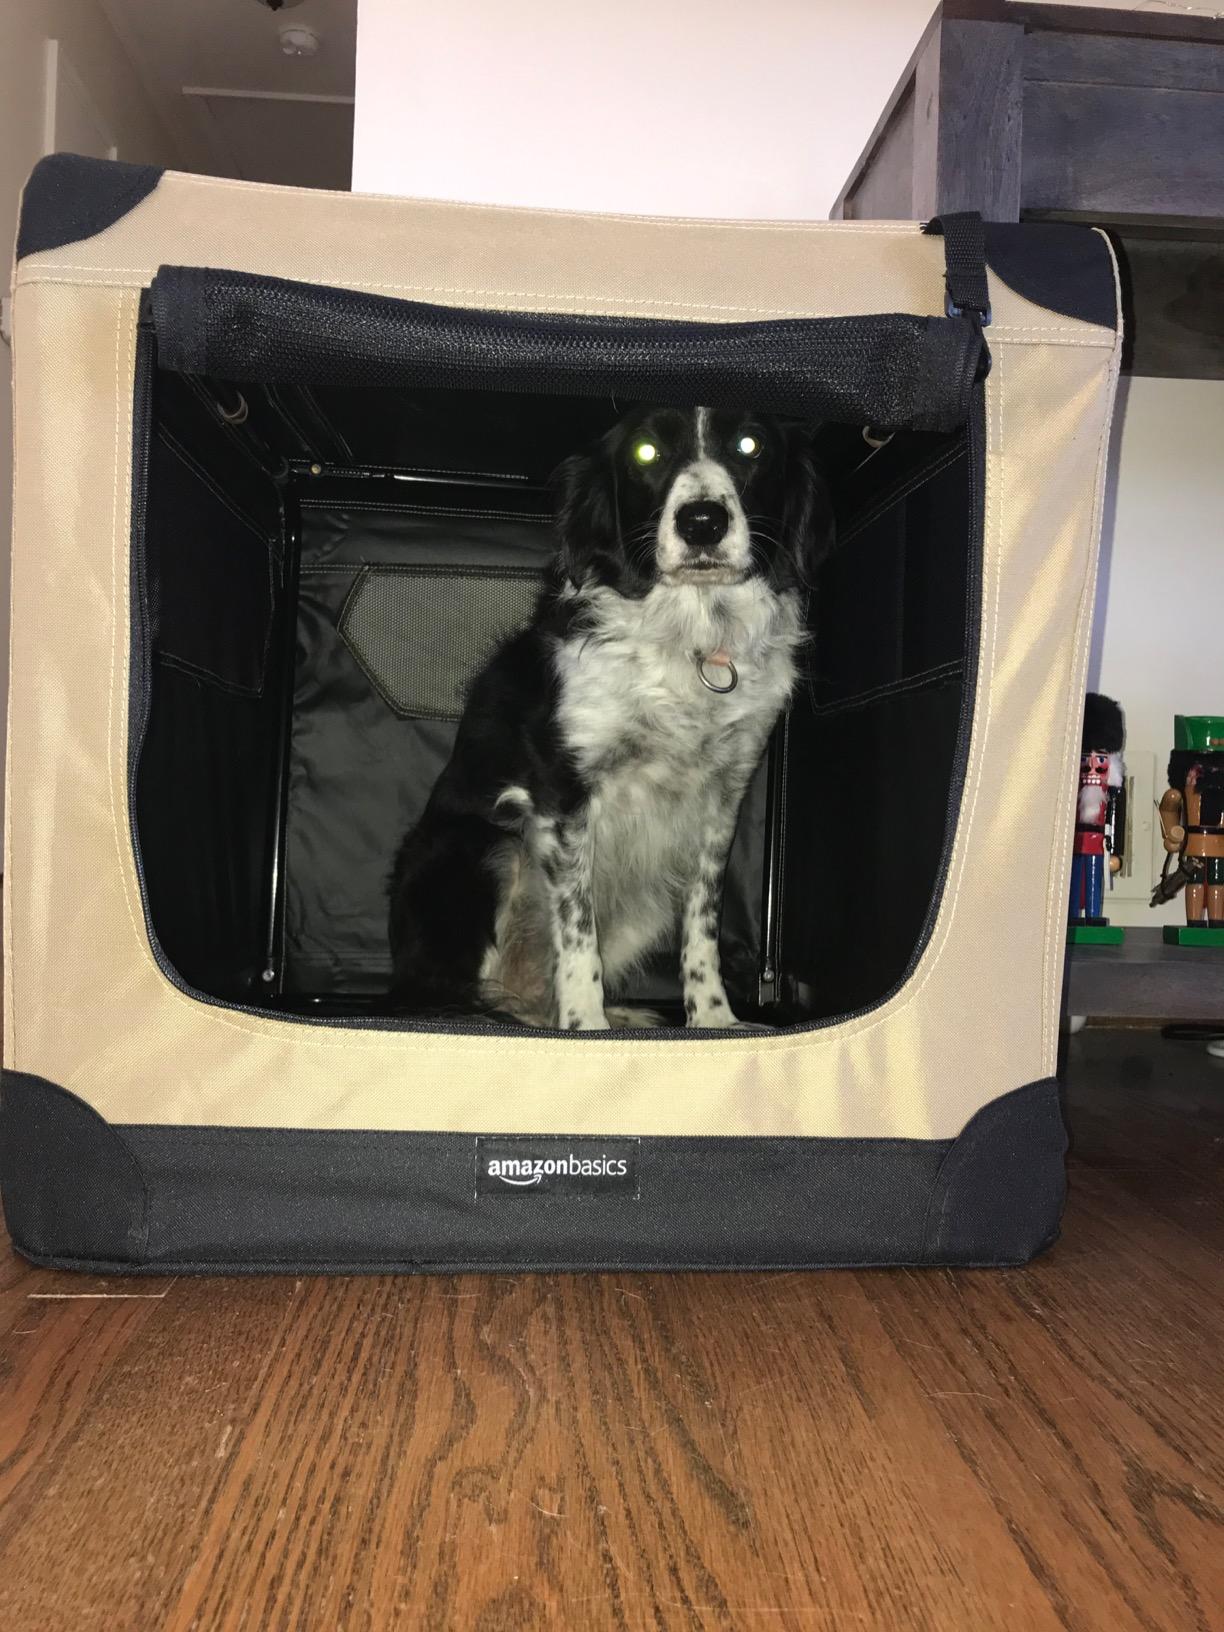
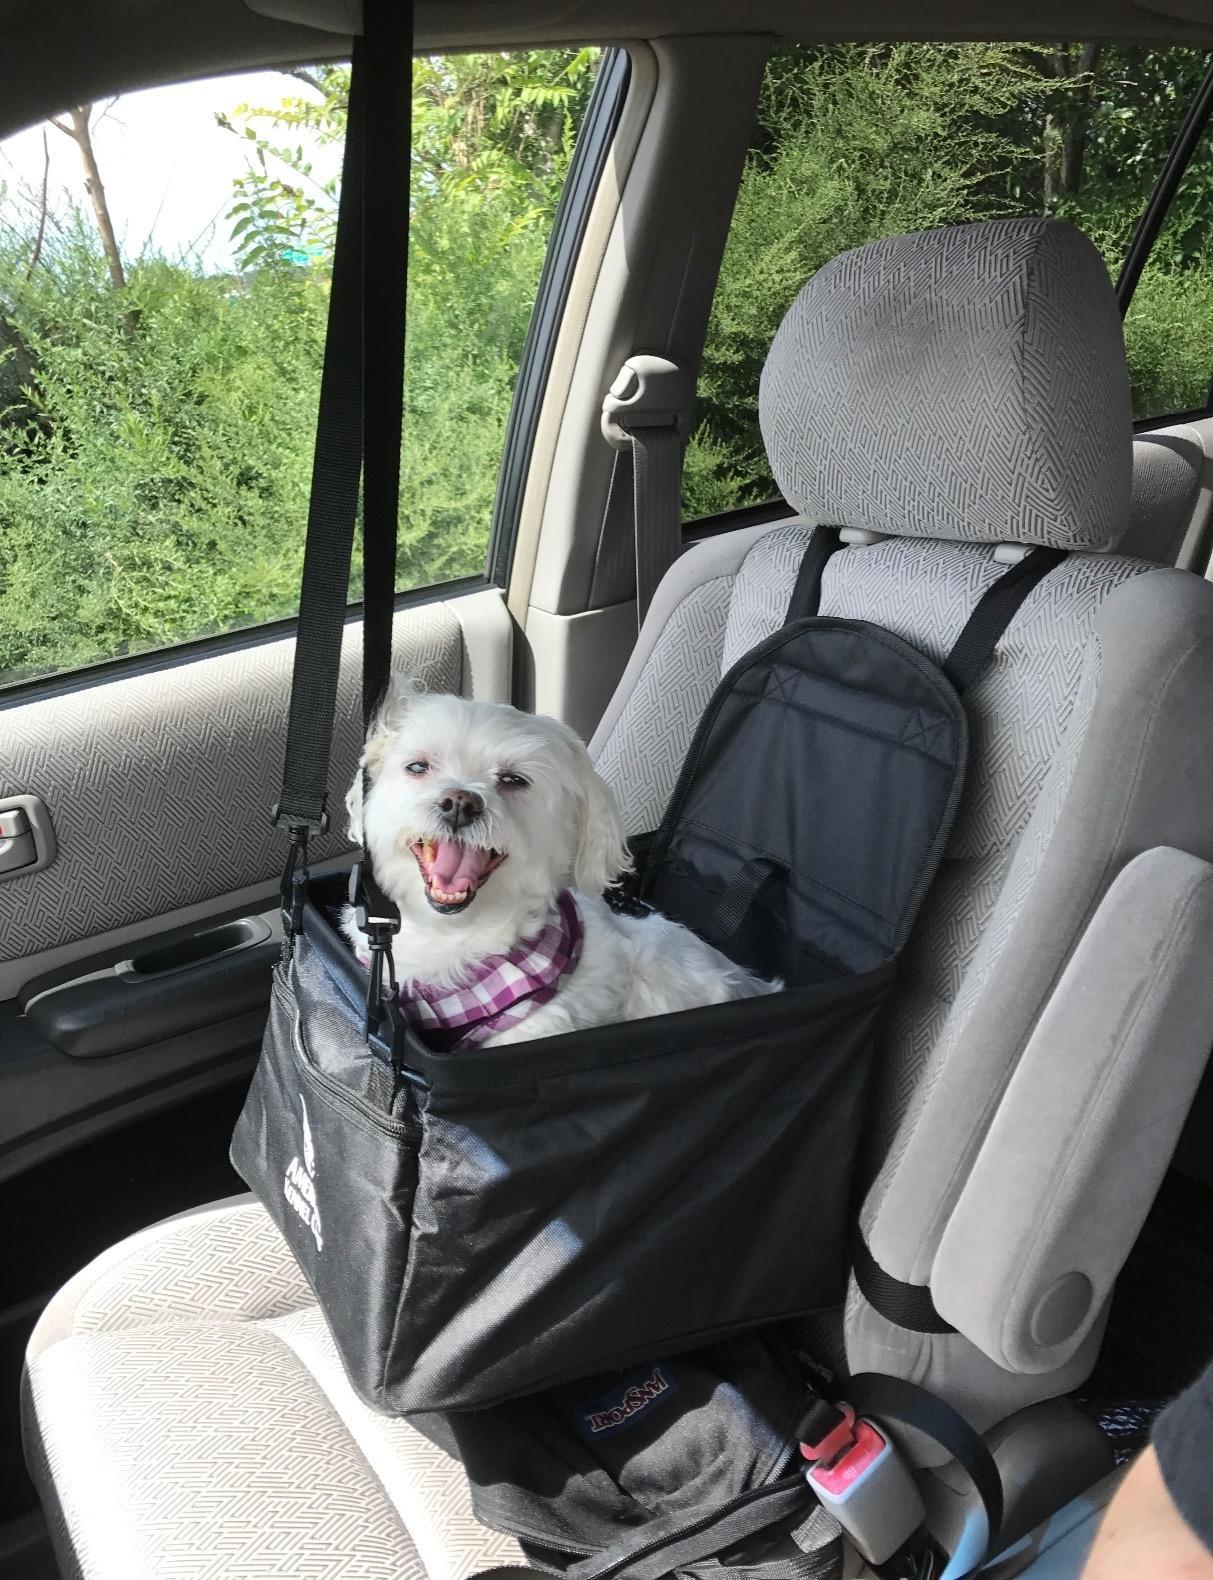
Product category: items_kennel
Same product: no